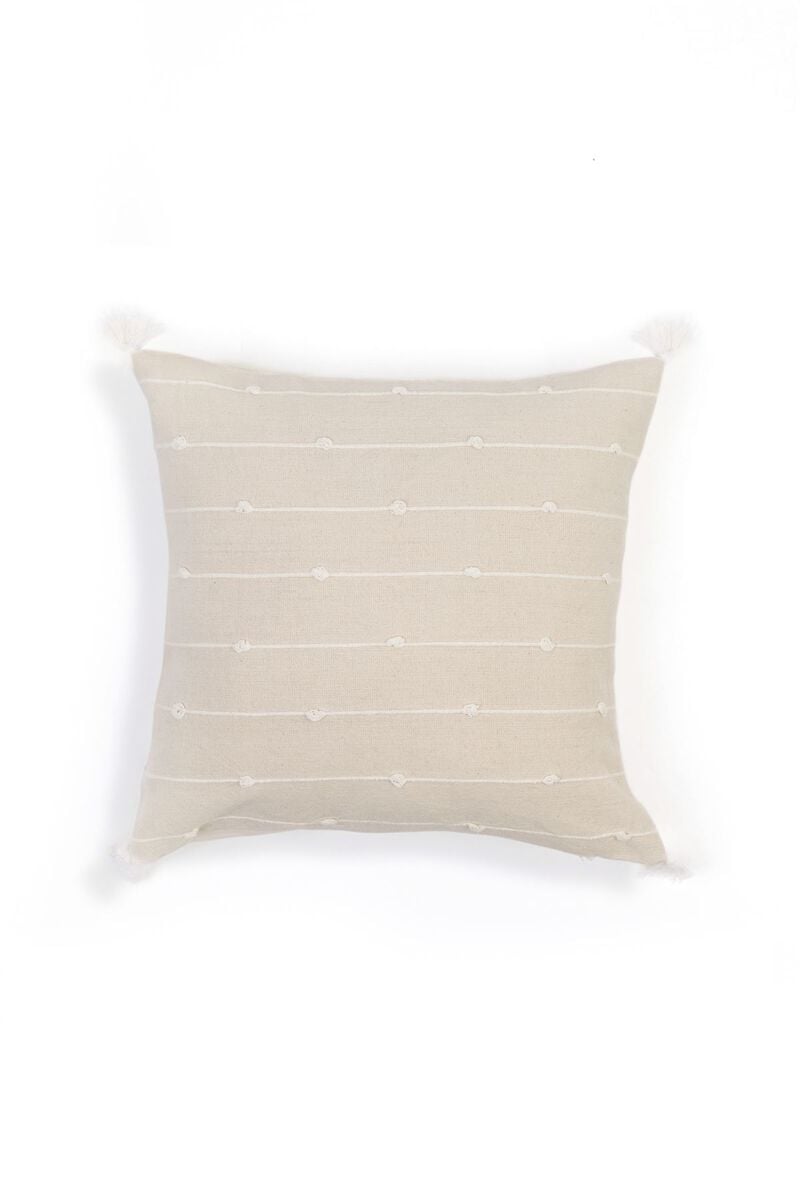
beige multi stripe stripe pillow